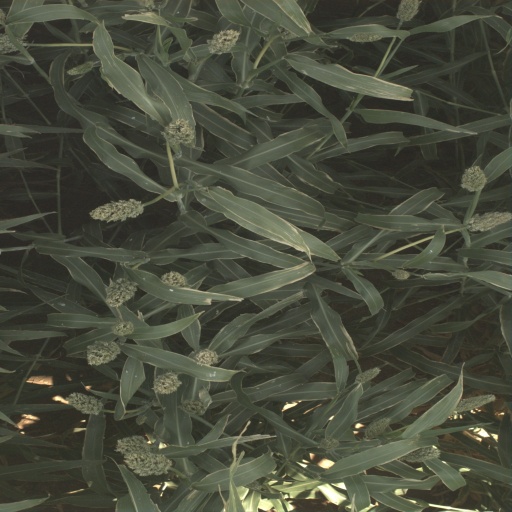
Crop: sorghum